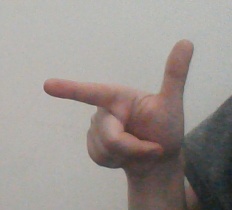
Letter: yaa